Valeriu Mițul

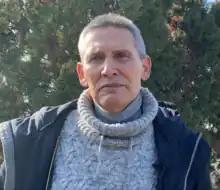

Valeriu Mițul (9 March 1961 – 2 October 2021) was a Moldovan politician, an opponent of the separatist regime that is in power in Transnistria.